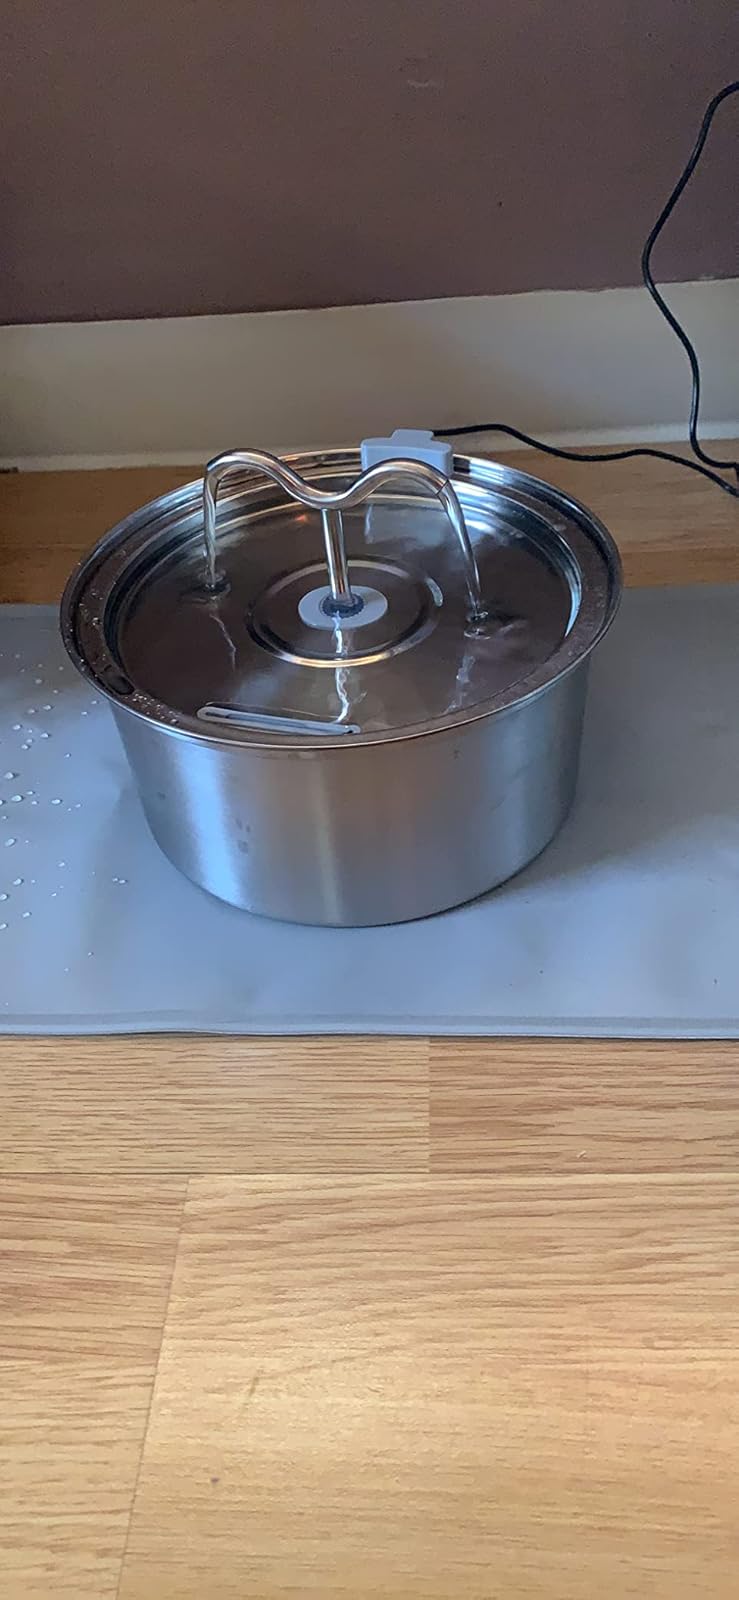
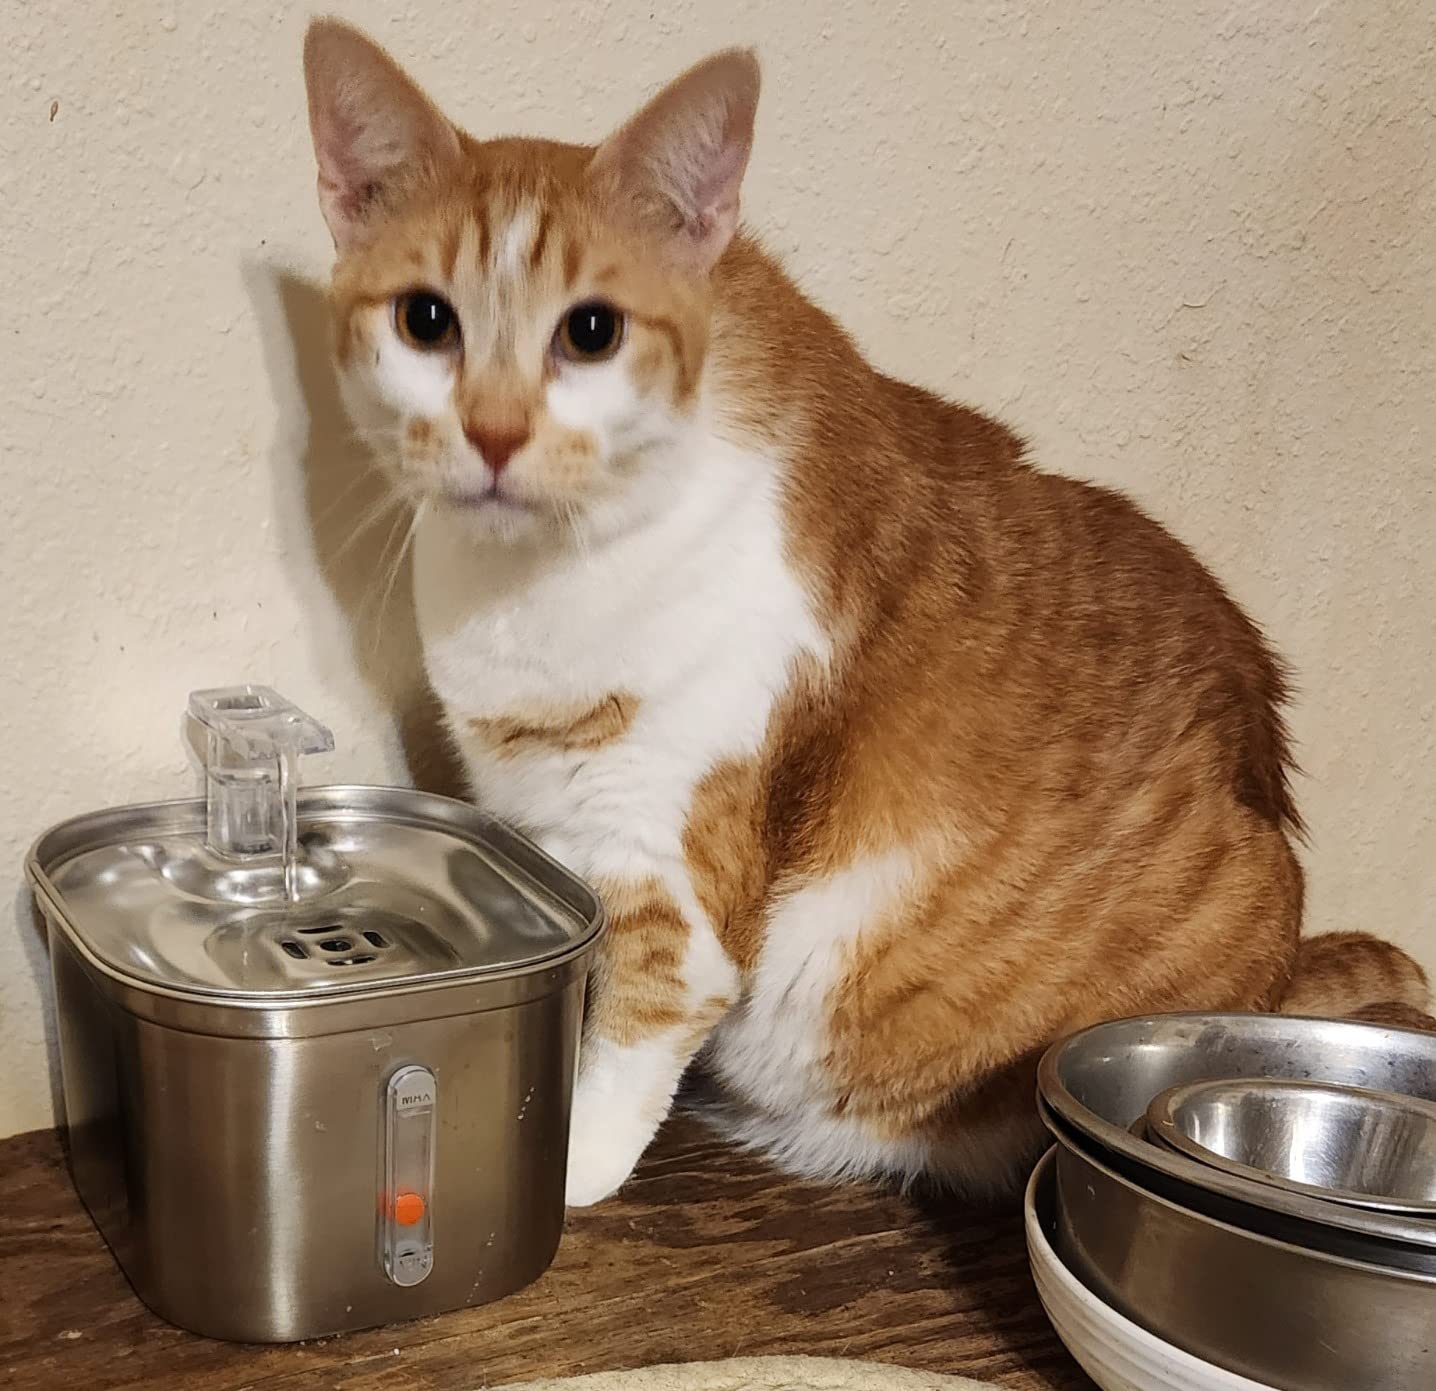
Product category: items_bowl
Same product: no